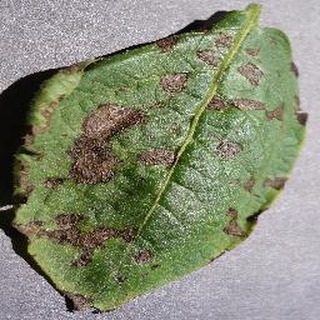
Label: potato_early_blight